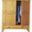
Label: wardrobe